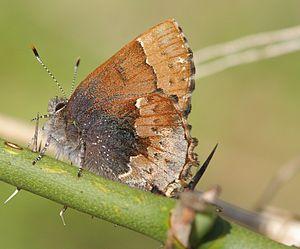
Le Lutin des bleuets est une espèce nord-américaine de lépidoptères de la famille des Lycaenidae et de la sous-famille des Theclinae.